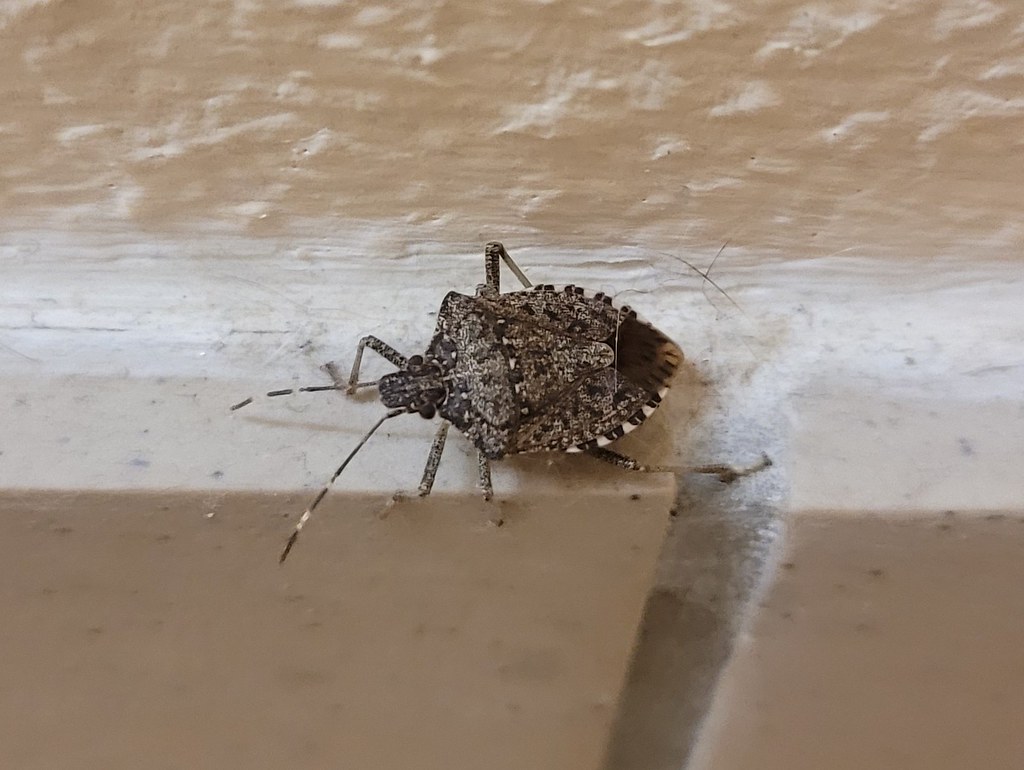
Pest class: stink_bug